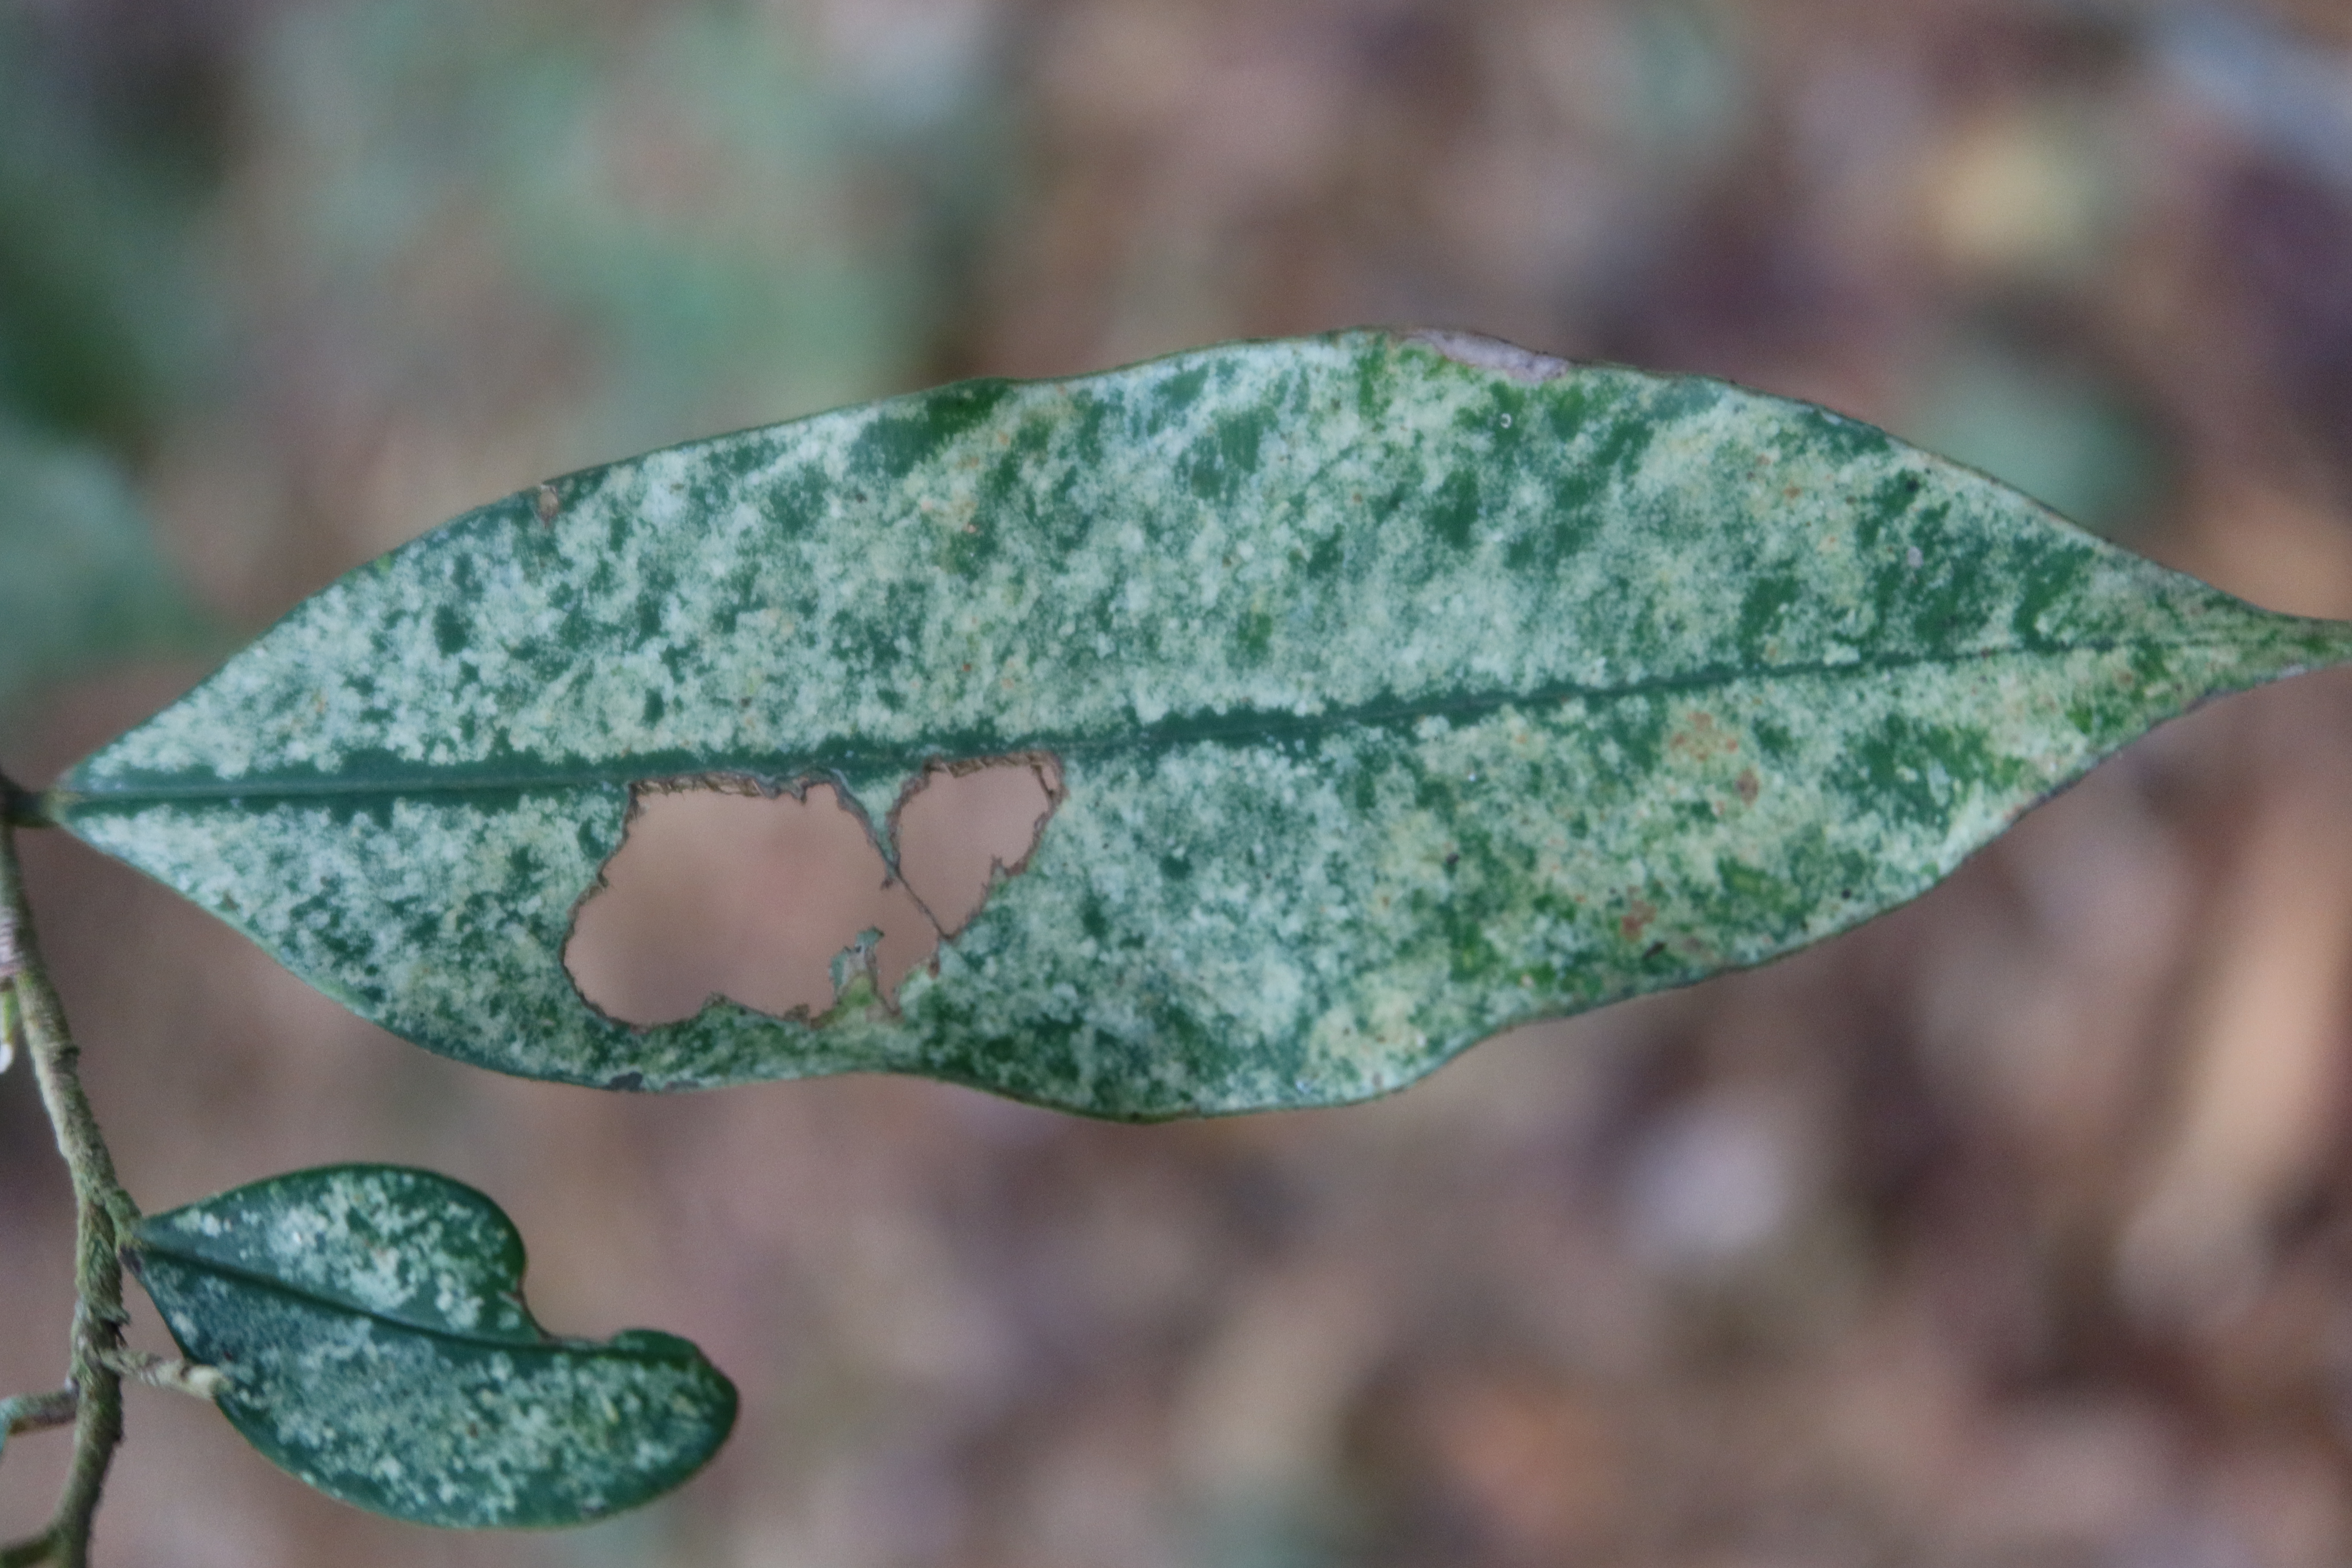
Label: Powdery mildew